Dalian Bay

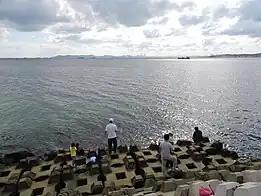
Dalian Bay

Dalian Bay, known historically as Talienwan, Talien-wan and Talien-hwan, is a bay on the southeast side of the Liaodong Peninsula of Northeast China, open to Korea Bay in the Yellow Sea in the east. The downtown area of Dalian City lies along the southern shore of the bay. The bay is ice-free year-round, while Jinzhou Bay on the other, northwest side of the peninsula is part of the Bohai Sea, and is shallow and closed by ice for four months of the winter.